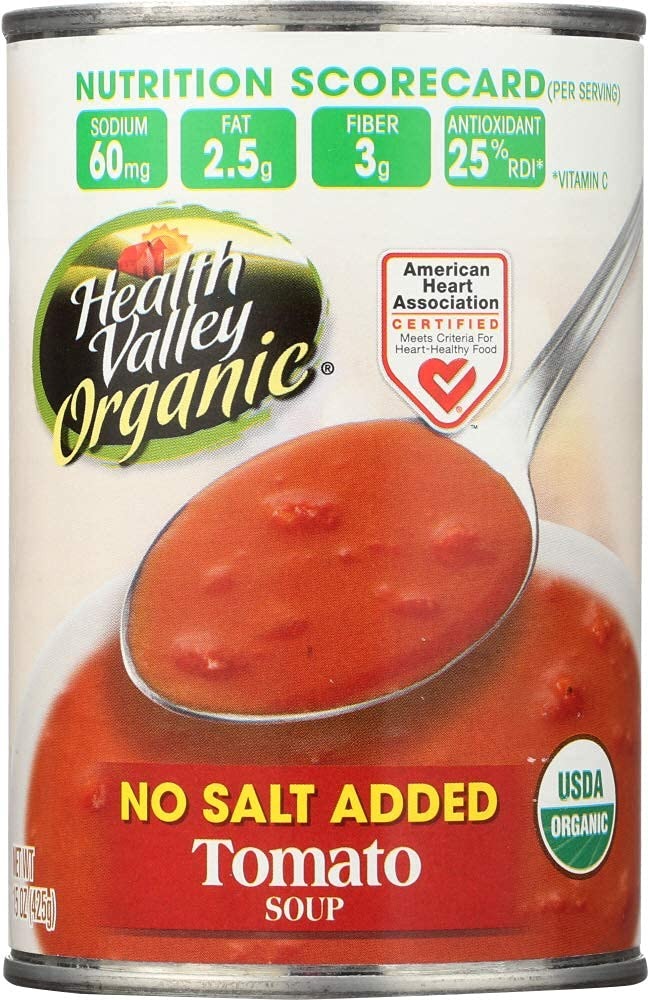
Item Name: Health Valley Tomato Soup No Salt Added, 15 Ounce Cans
Product Description: Grocery
Value: 15.0
Unit: Fl Oz

Price: 8.24